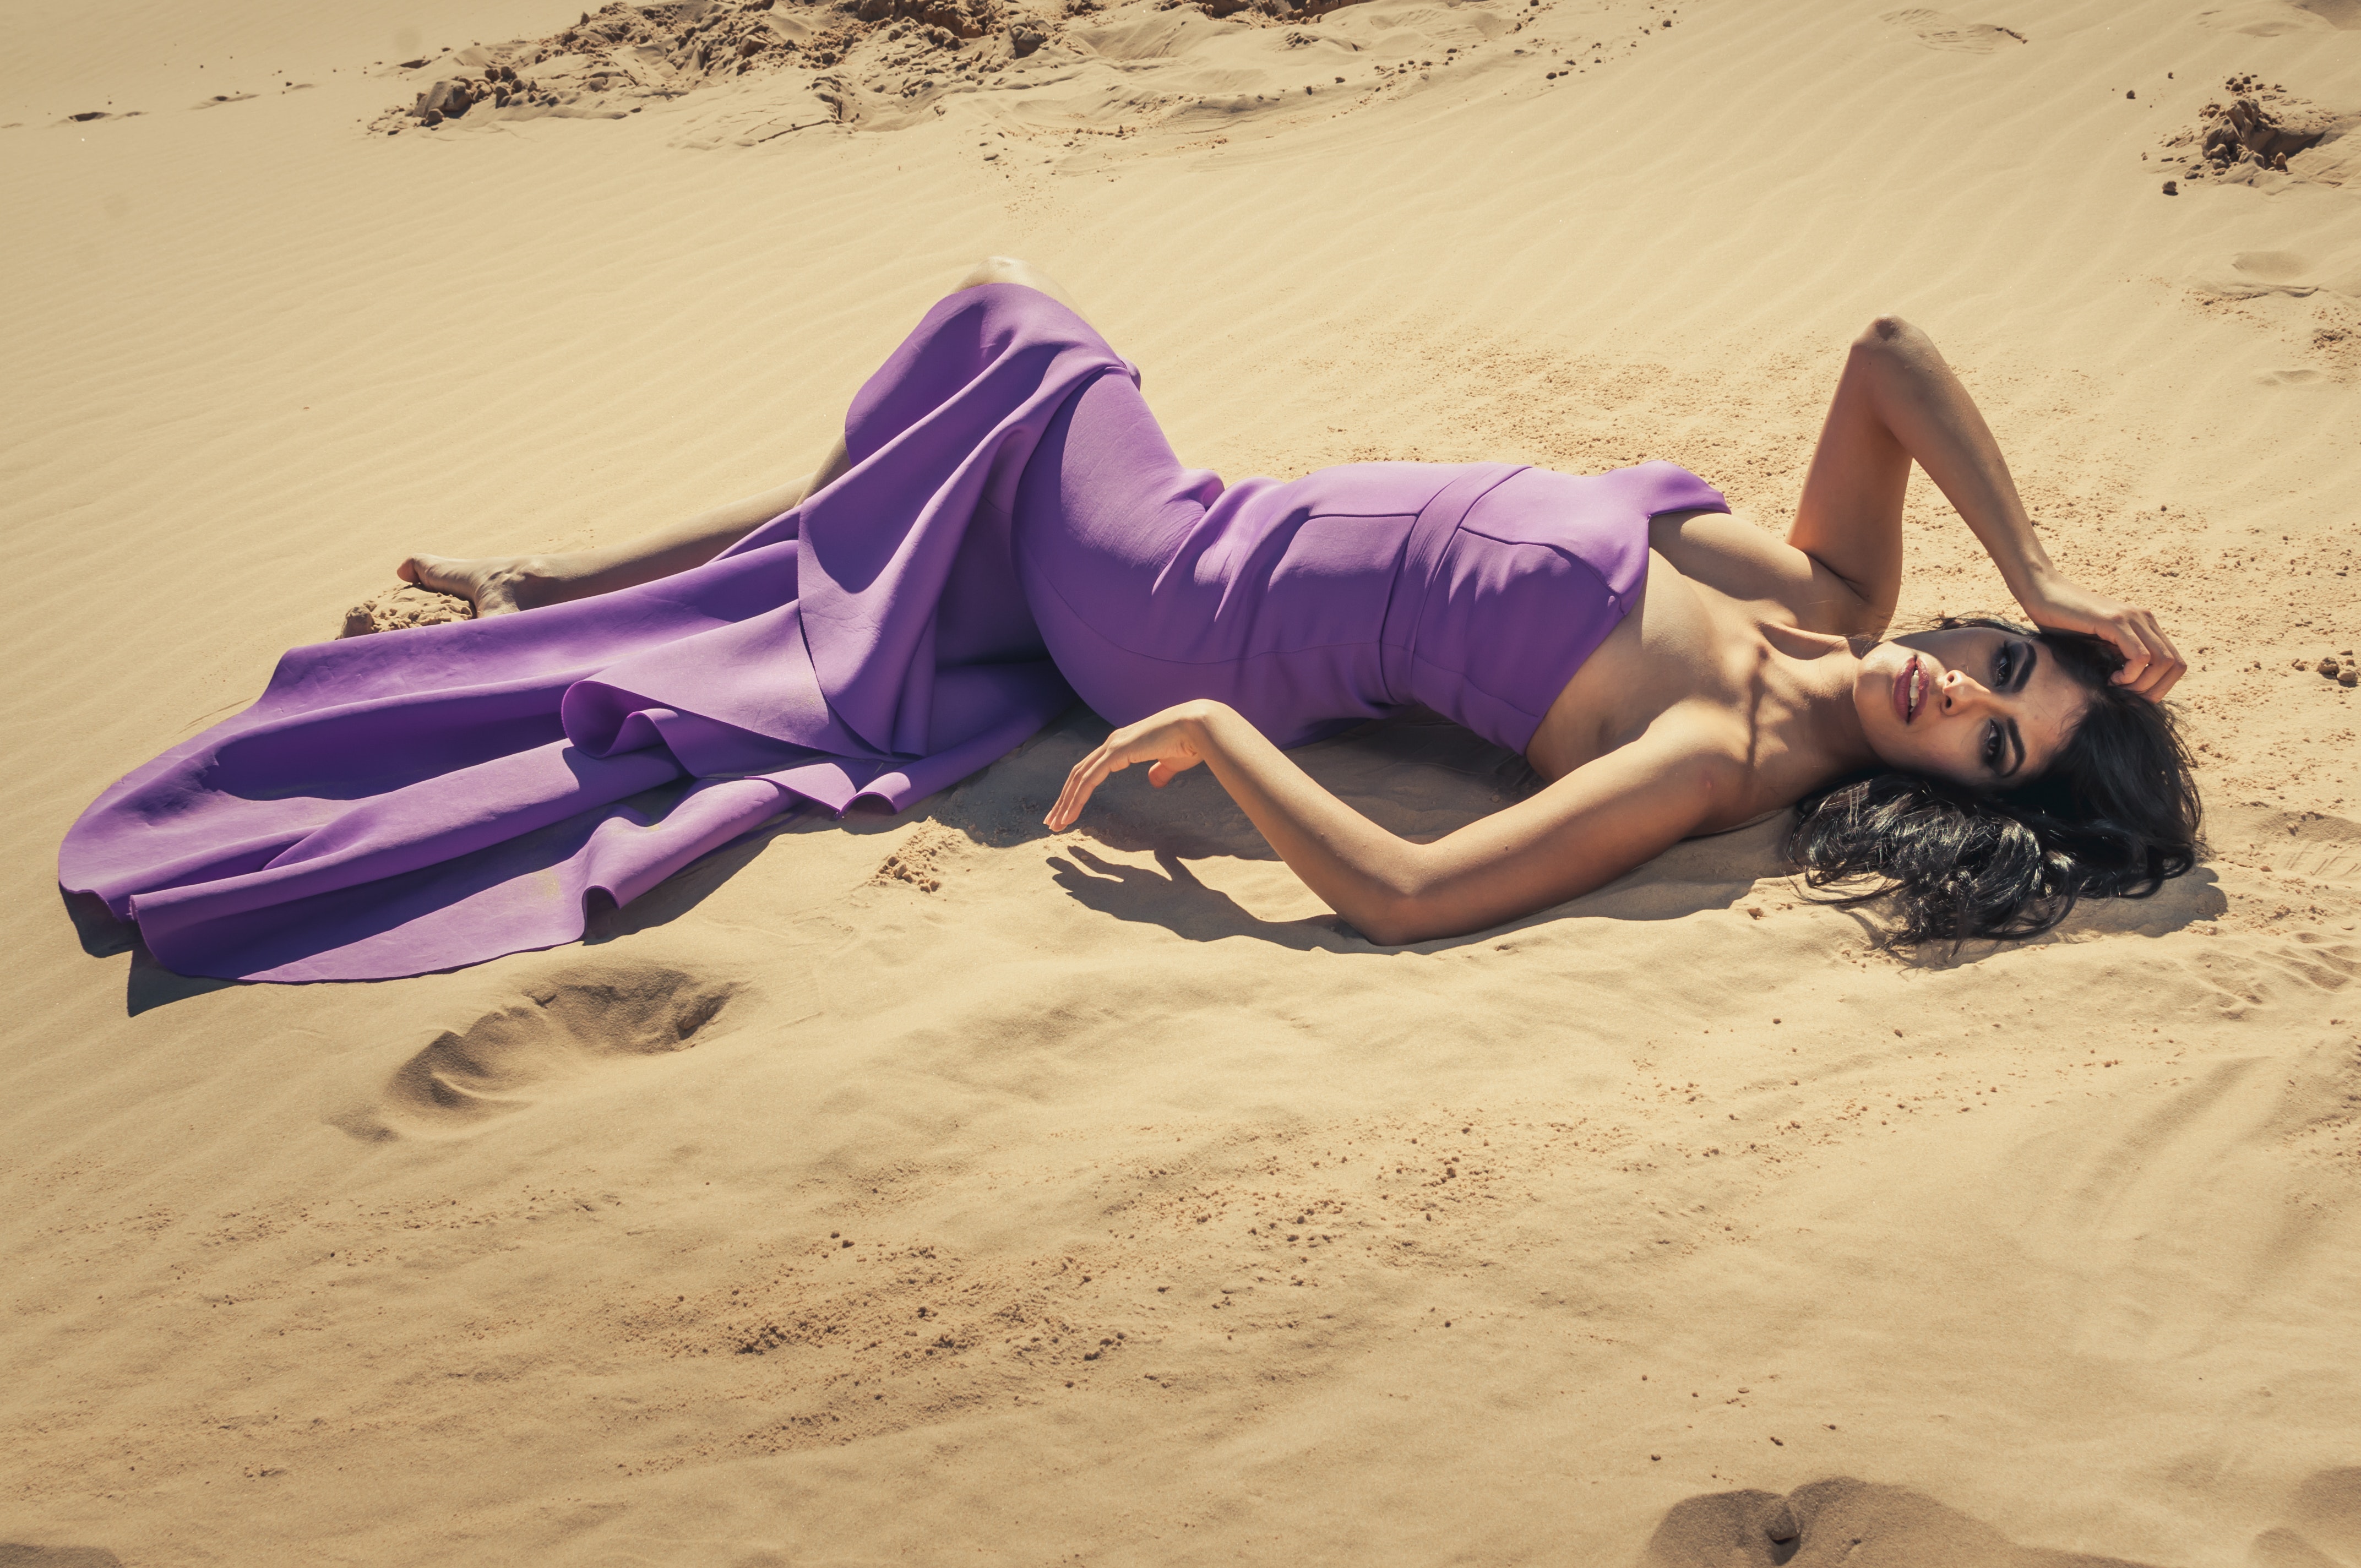
sand, sun tanning, purple, beauty, summer, fun, vacation, beach, landscape, photography, photo shoot, bikini, sea, swimwear, long hair